History of sociology

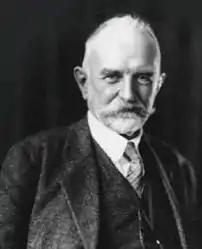
George Herbert Mead, one of the most influential early American sociologists

In 1905 the American Sociological Association, the world's largest association of professional sociologists, was founded, and Lester F. Ward was selected to serve as the first President of the new society.